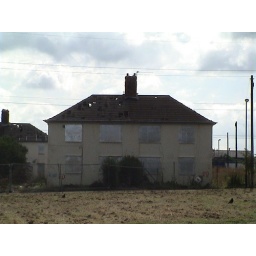
The other shot of this house is better lit but I like the birds on the grass in this one.